Trini Kwan

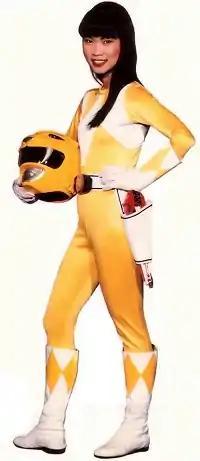
Thuy Trang as Trini

Trini Kwan is a fictional character from the "Power Rangers" franchise, first appearing in the original series as the Yellow Ranger (Sabertooth Tiger). She was portrayed by Vietnamese-American actress Thuy Trang.